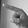
ASL letter: P